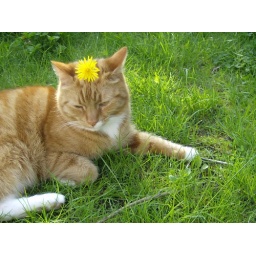
my cat jerico sat in my back garden with a dandy lion on his head.